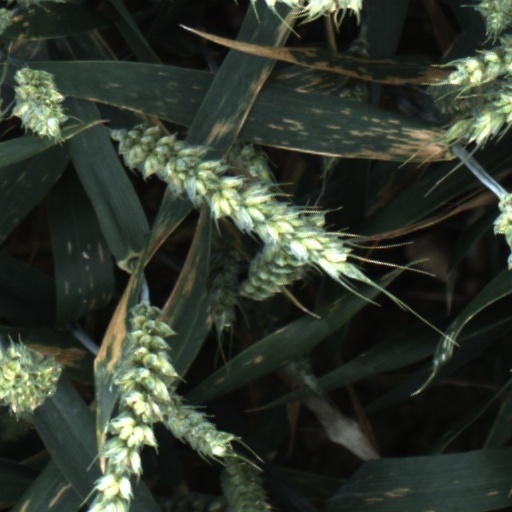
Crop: wheat